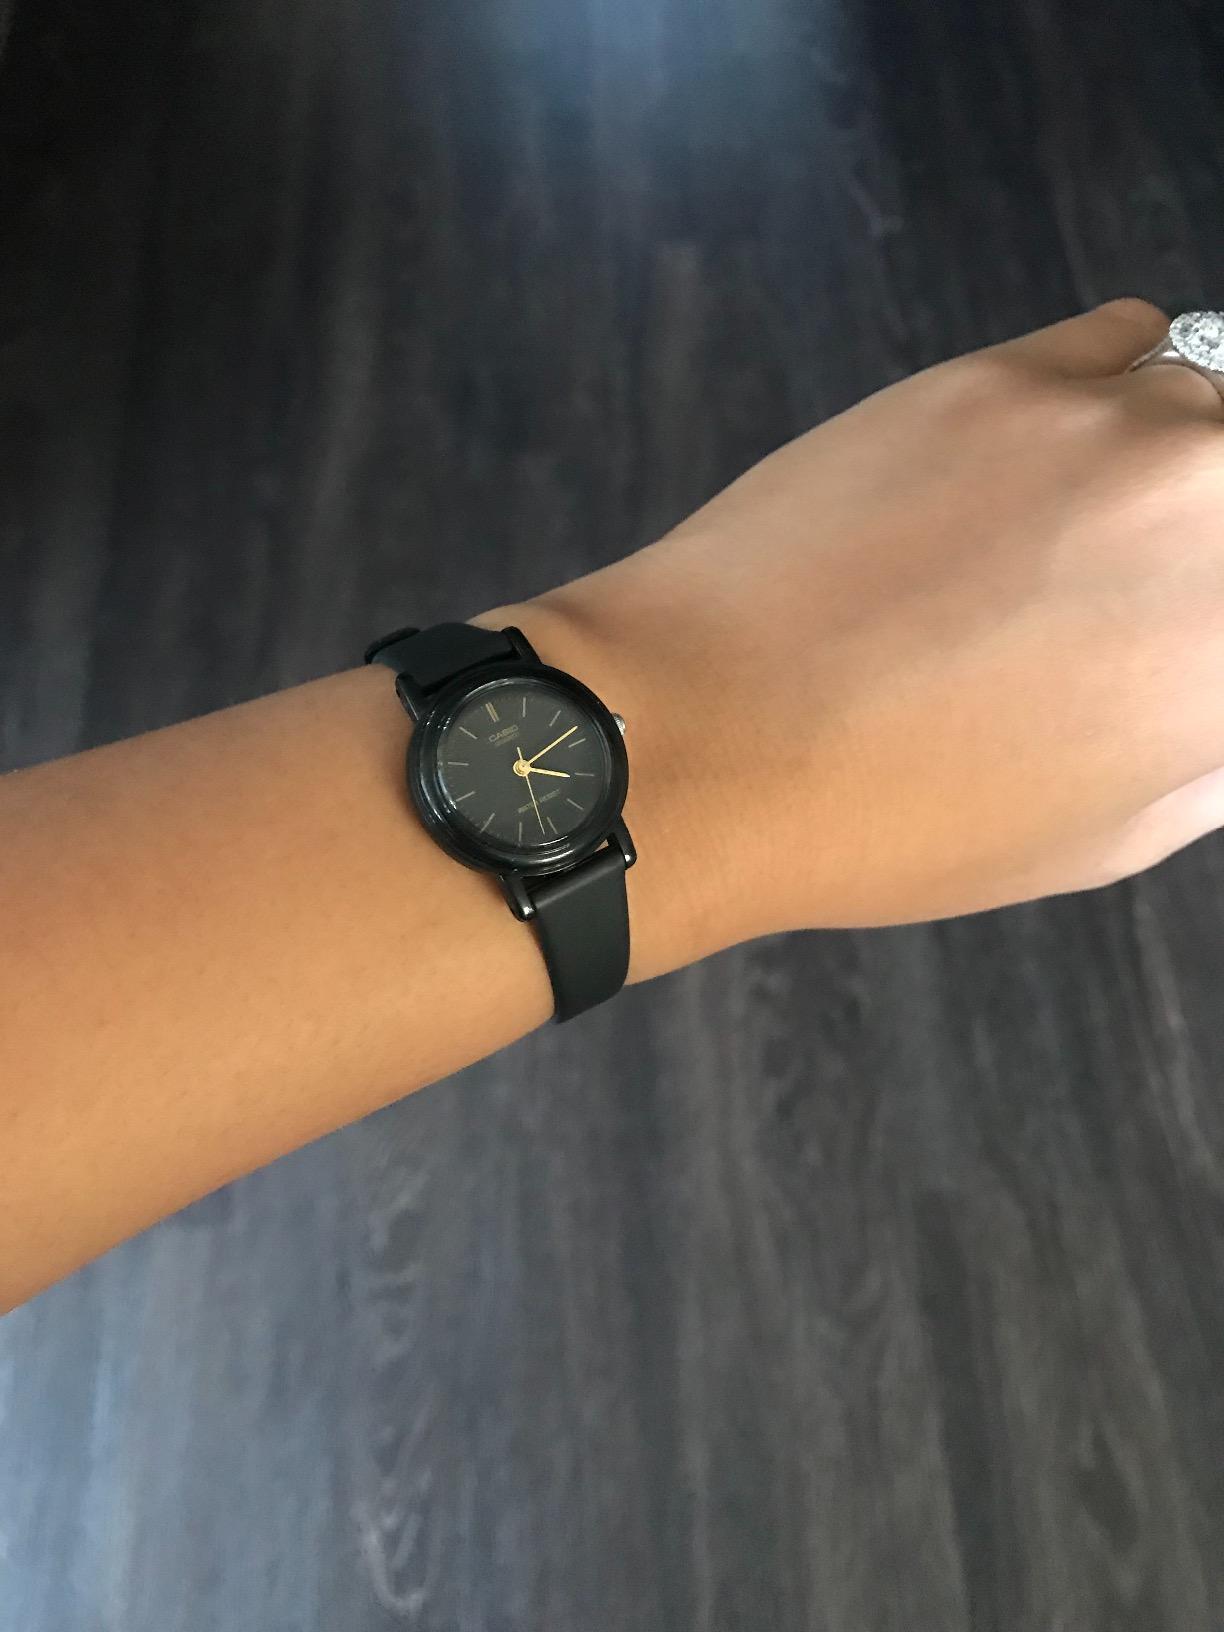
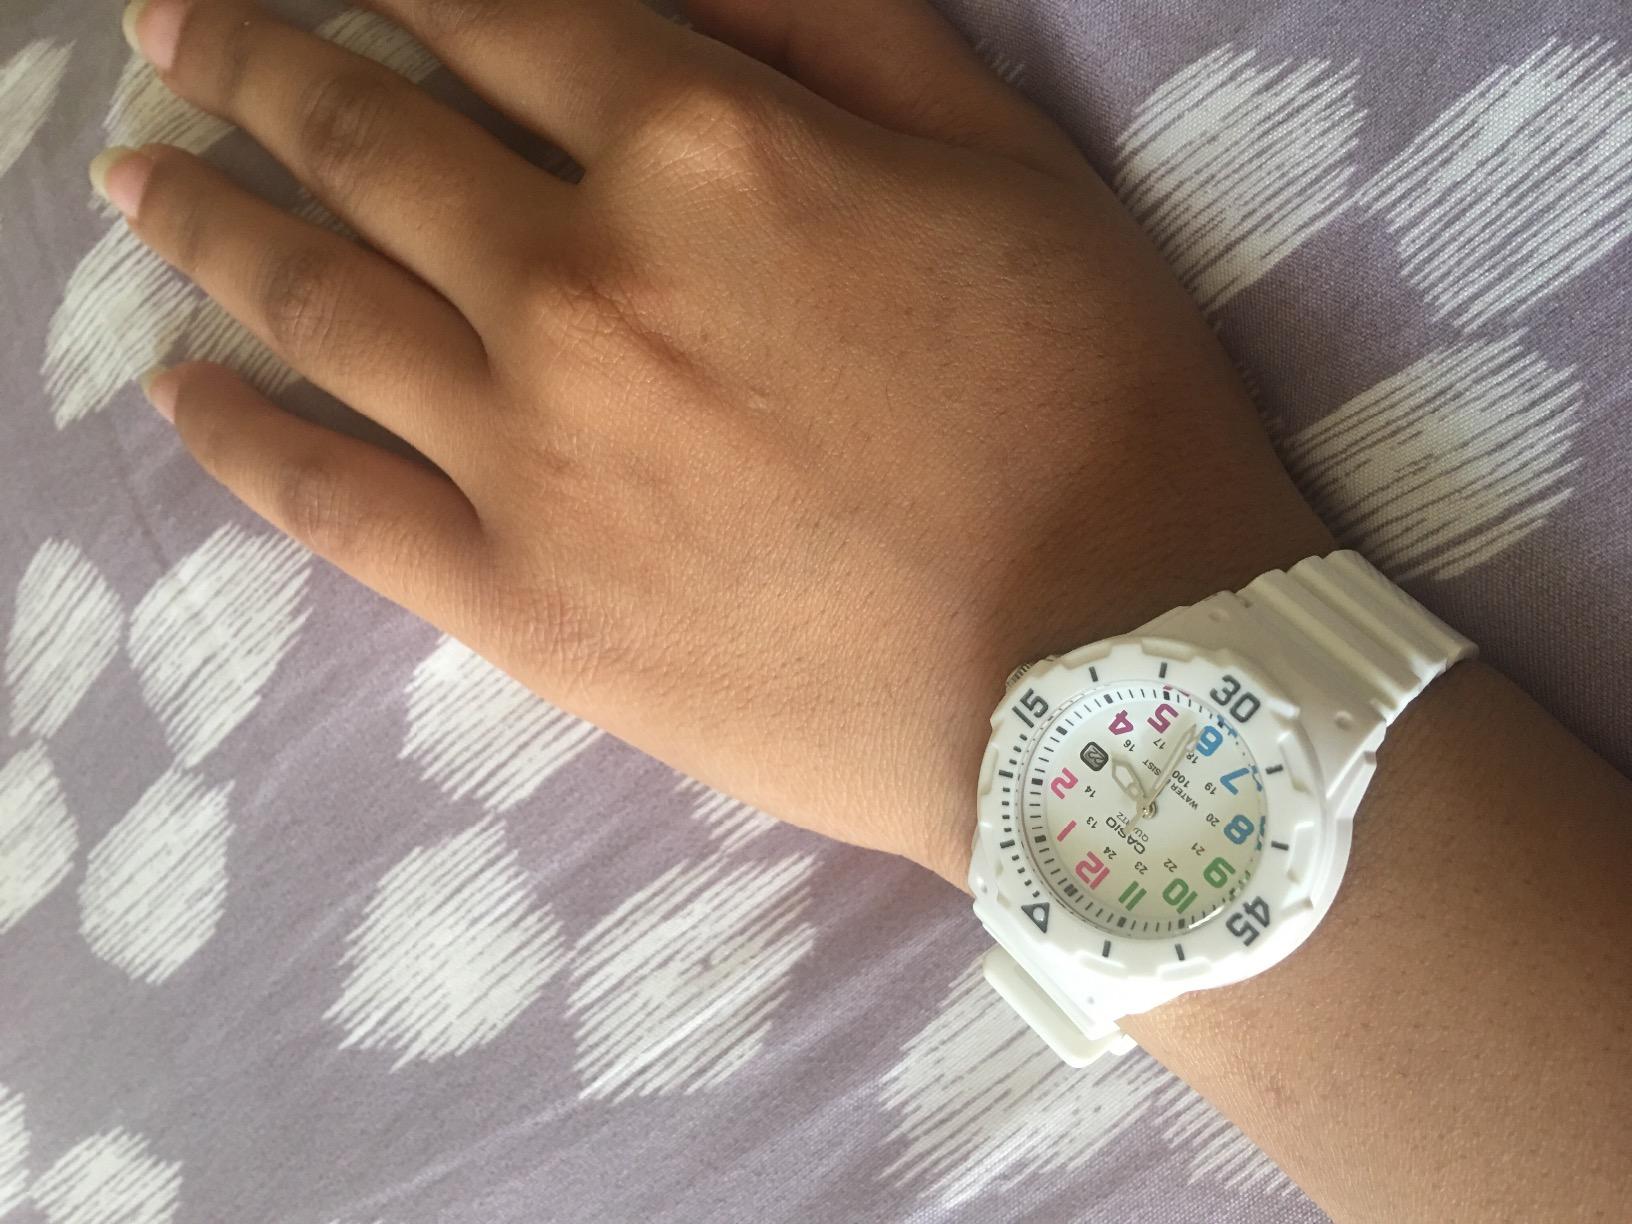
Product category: accessories_watch
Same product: no